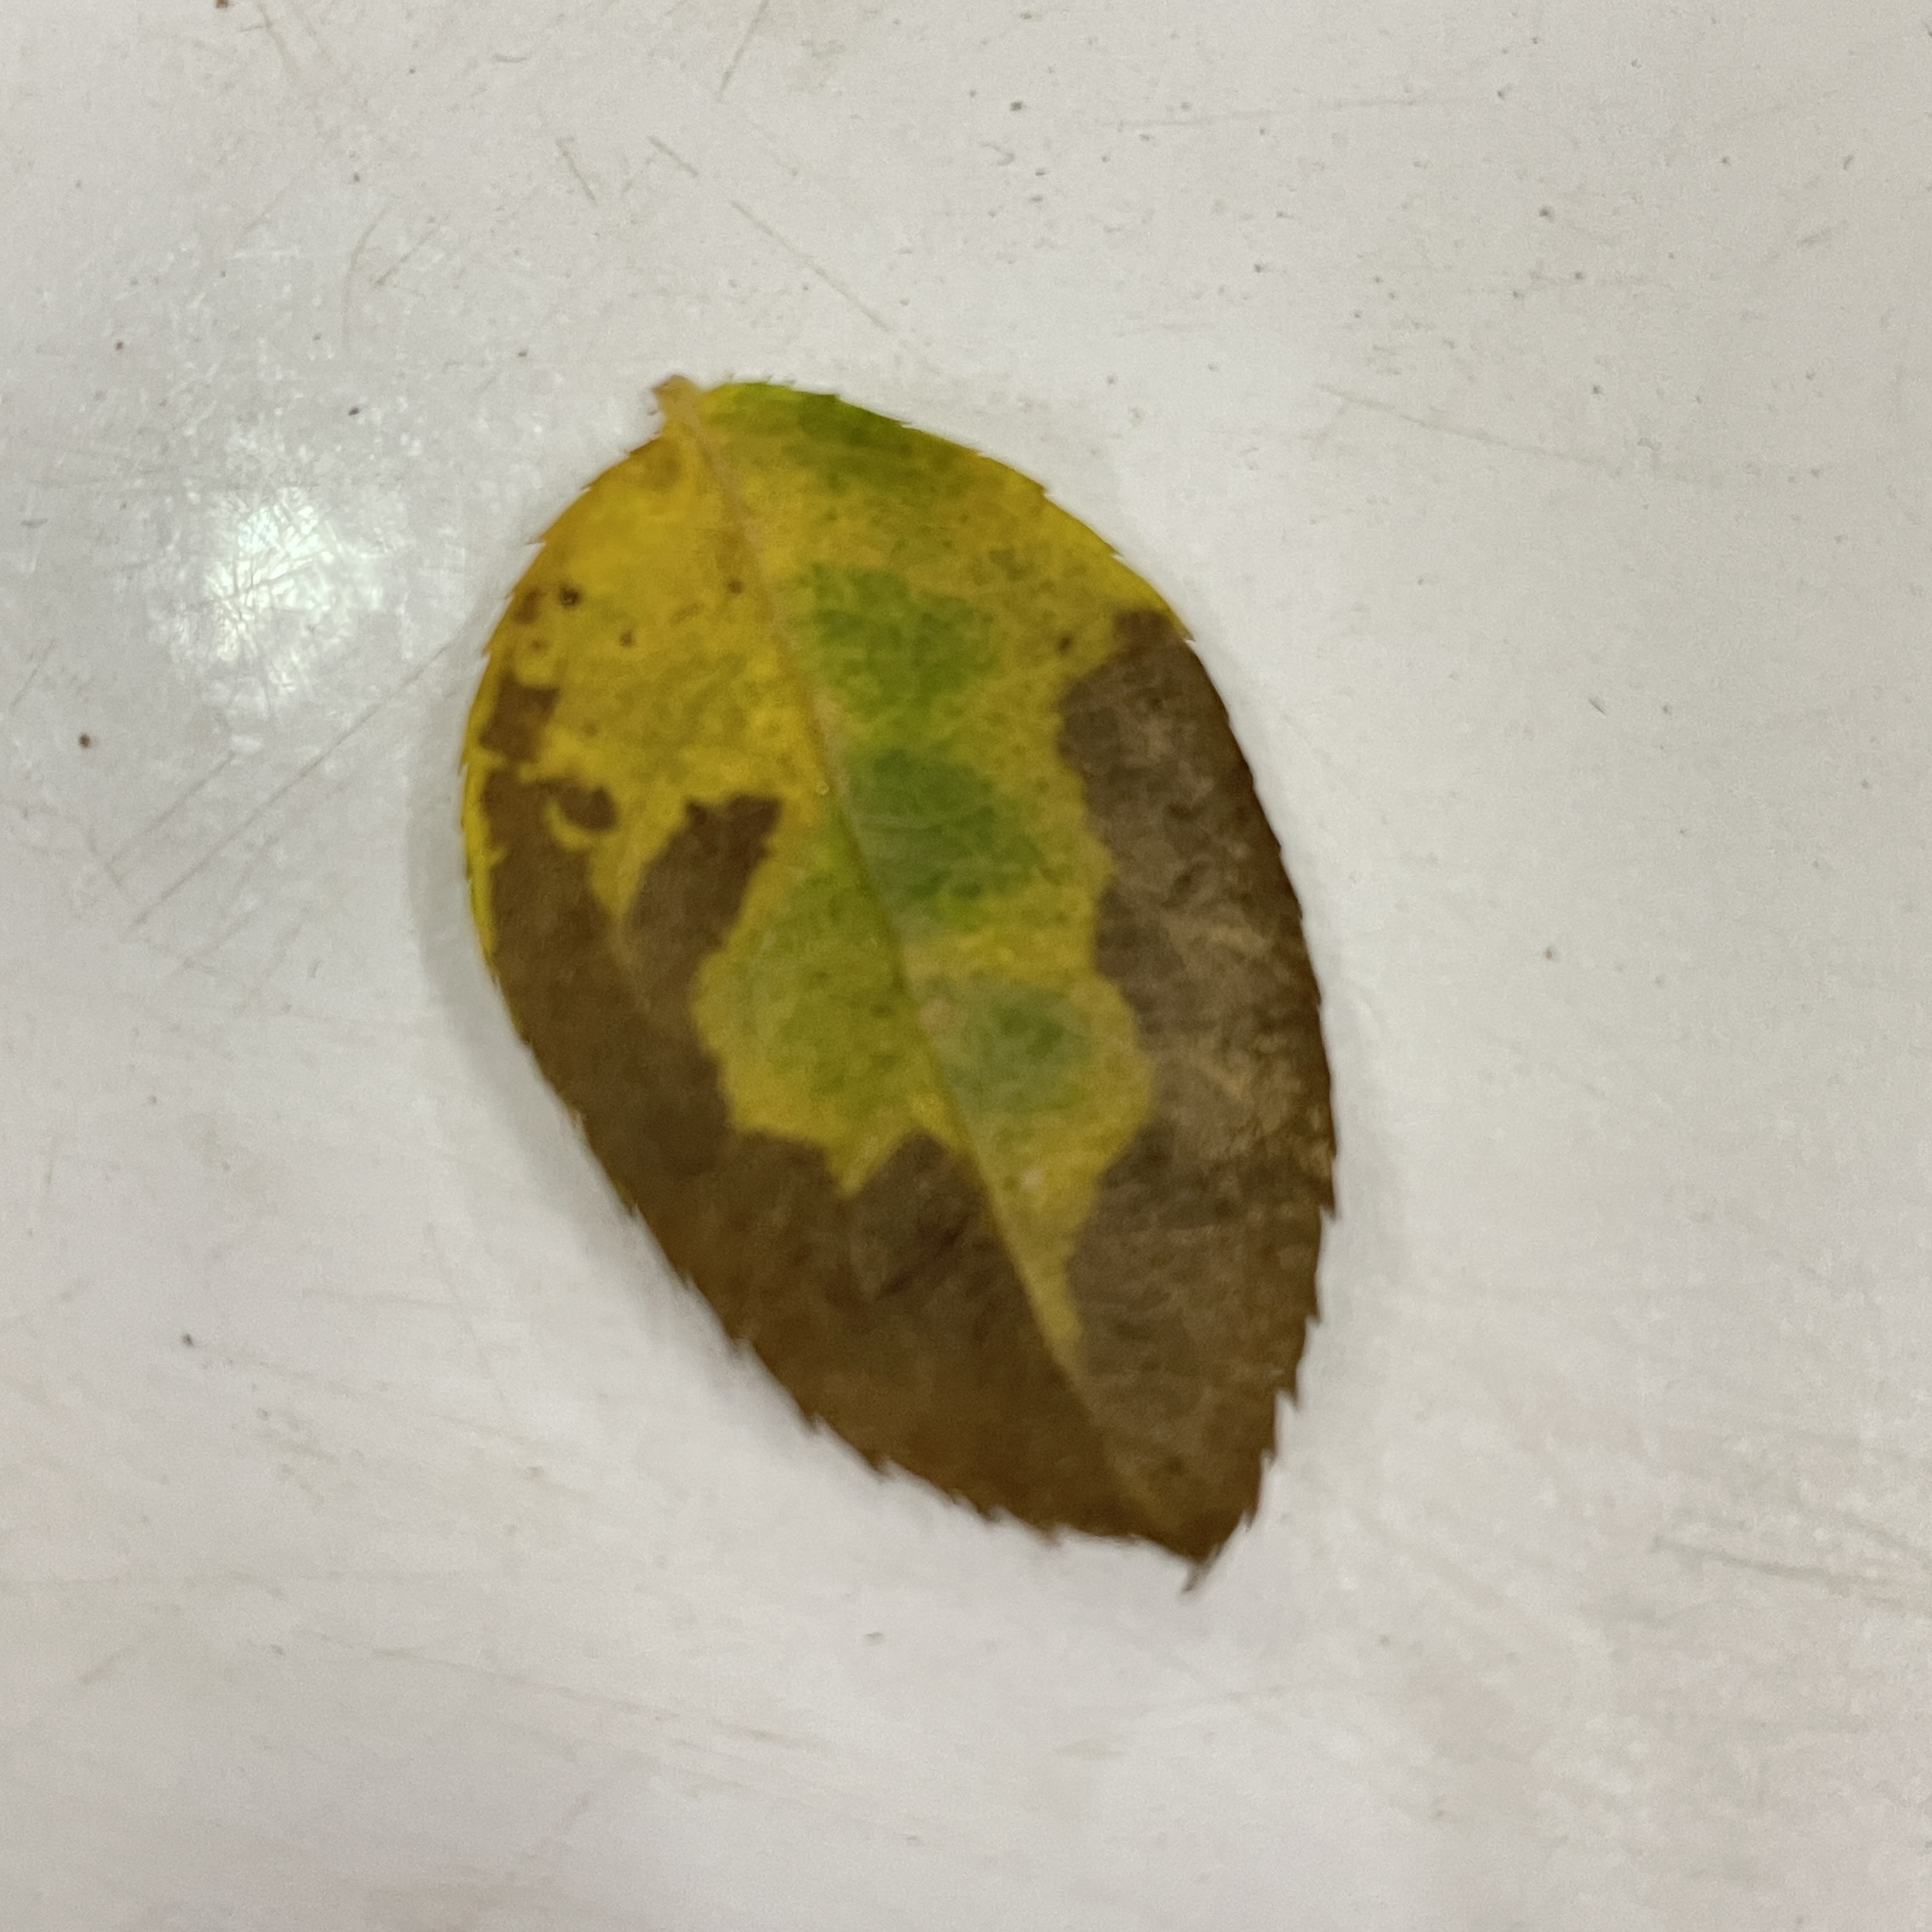
Label: Black Spot